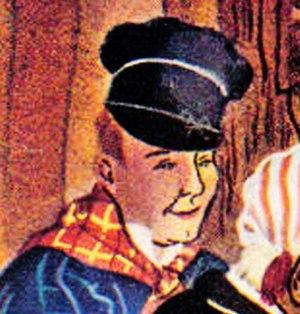
Casquette à pont normande (années 1930)
La casquette à trois ponts, autrement appelée « casquette à pont » ou encore la « Desfoux », est une haute casquette de soie noire surmontée d’une calotte évasée et plus ou moins bouffante.